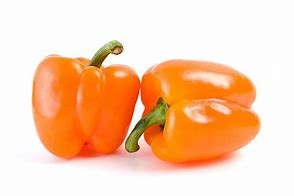
Label: capsicum